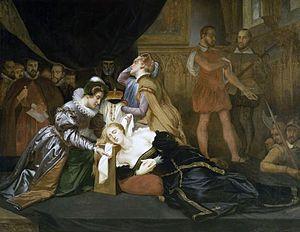
Le musée des Beaux-Arts de Valenciennes est un musée municipal de la ville de Valenciennes. Issu des collections de l'Académie valenciennoise de peinture et de sculpture, le musée fut ouvert pour la première fois au public en 1801. En 1834, un musée communal fut installé dans l'hôtel de ville.
Alexandre-Denis Abel de Pujol, dit Abel de Pujol, né à Valenciennes le 30 janvier 1785 et mort à Paris le 29 septembre 1861, est un peintre néoclassique français.